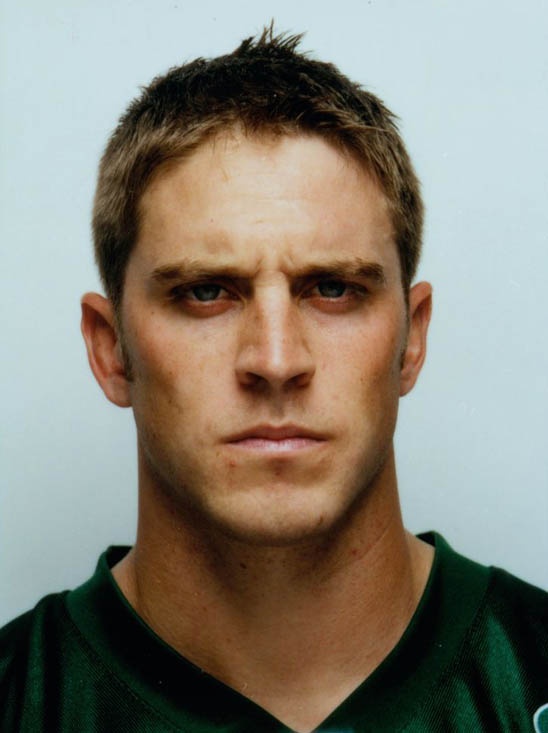
Gender: men